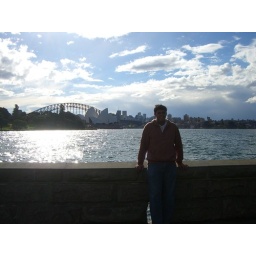
Me in front of the opera house and bridge